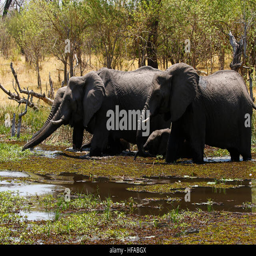
animal with her cute baby & the rest of the herd in attendance